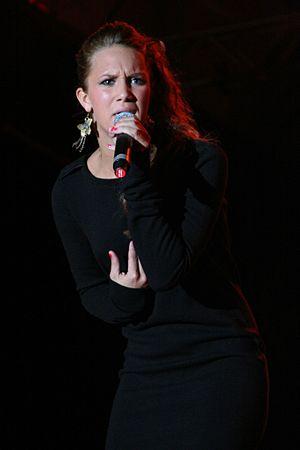
Agnes Emilia Carlsson, plus couramment désignée sous le nom d'Agnes, est une chanteuse suédoise de pop et dance, gagnante de la deuxième saison de l'émission Idol en 2005. Après cette victoire, elle a signé un contrat avec Sony Music et sortit son premier album : Agnes et a suivi avec Stronger qui est arrivé au Top des 60 meilleurs albums. En début d'année 2008, ayant des divergences avec son label, Agnes le quitte et signe un contrat avec un label indépendant, Roxy Records. Le 28 octobre 2008, son troisième album Dance Love Pop est sorti et est arrivé 5ᵉ en Suède, 70ᵉ en Australie, 38ᵉ en France, 45ᵉ aux Pays-Bas, 112ᵉ en Angleterre et 52ᵉ aux États-Unis. Ses singles On & On et Release Me sont devenus des hits internationaux et sont arrivés tous les deux au Top 10 dans le rang mondial. Release Me est arrivé au Top du Hot Dance Club Songs et 5ᵉ en Angleterre. Ce single fera vendre près de 900 000 copies dans le monde. Elle a vendu 108 000 albums en Suède et 160 000 albums en France. Agnes a déclaré être fan de Stevie Wonder, Leona Lewis, Janet Jackson et Whitney Houston qui sont ses sources d'inspirations.